OGGI

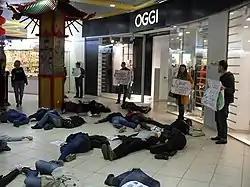
Flash mob near "OGGI" in Kyiv, September 2014

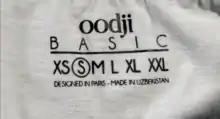
Mandatory labelling: Designed in Paris and made in Uzbekistan.

Since 2013, in Ukraine company has become the object of attention of activists of the campaign "Do not buy Russian goods!" Activists urge not to buy in markets "OGGI" nothing pointing to the owners of Russian origin network. Also OGGI hit to public lists of Russian goods of activists and journalists.